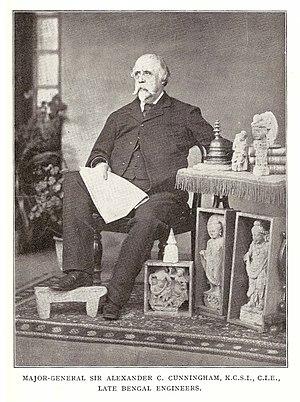
Sir Alexander Cunningham est un archéologue et ingénieur militaire britannique, premier directeur de l'Archaeological Survey of India.